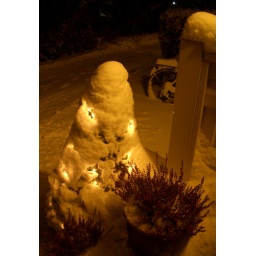
The tree at my door covered in snow